Carl Koch (architect)

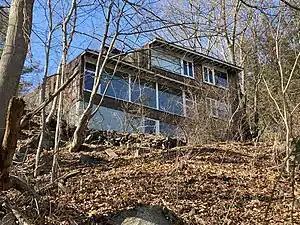
Carl Koch House on Snake Hill in Belmont, Massachusetts (1940) photographed in 2022

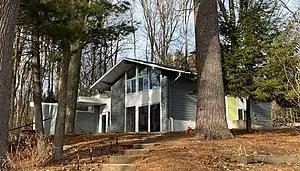
An early variant of Techbuilt House (1956) in the Turning Mill neighborhood of Lexington, Massachusetts photographed in 2022

Albert Carl Koch, Jr. was born in Milwaukee, Wisconsin, on May 11, 1912. He was educated at Harvard College and received his Master of Architecture degree from the Harvard University Graduate School of Design (GSD), completing his studies in 1937. The time he spent at Harvard overlapped briefly with the arrival of Walter Gropius, founder of the Bauhaus in Germany, who had come to lead GSD.